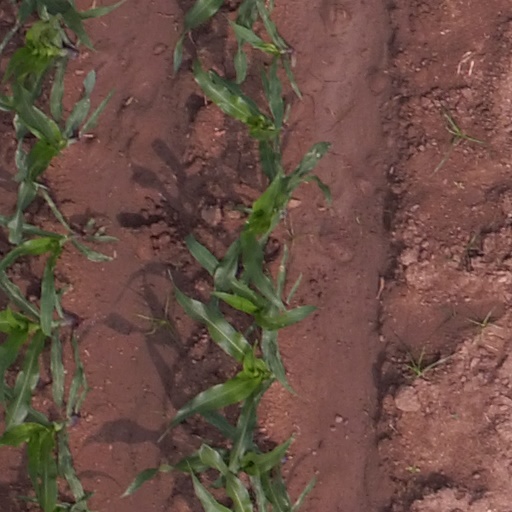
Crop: maize; corn